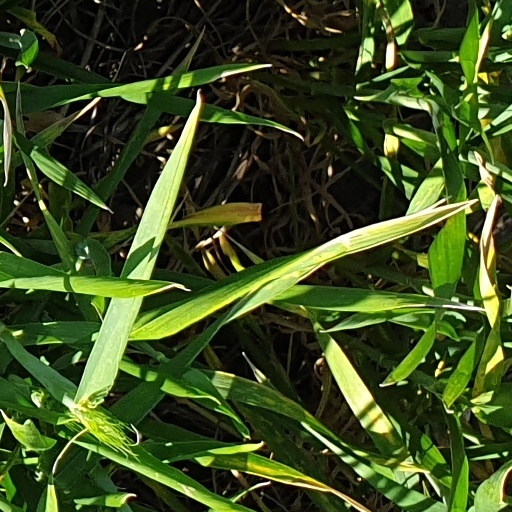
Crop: wheat